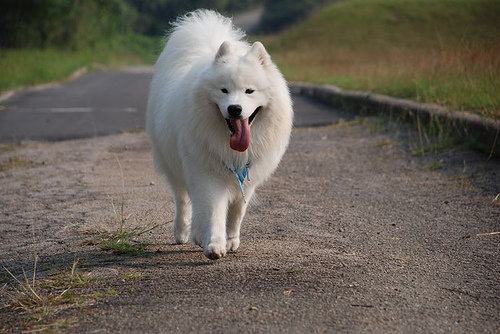
Animal: dog
Breed: samoyed